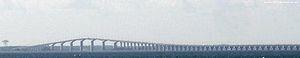
Öland est une grande île du sud-ouest de la mer Baltique. Large de 4 à 15 km, elle s'étire sur 137 km le long de la côte sud-est de la Suède, dont elle n'est distante, en son point le plus rapproché, que de 3,3 kilomètres. Les extrémités de l'île sont plus éloignées, vingt-deux kilomètres séparant chacune d'elles du continent.